Please Look After Mom

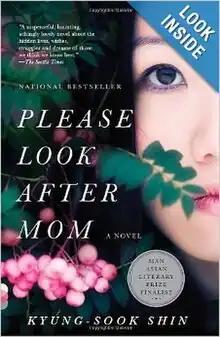
English Paperback Reprint Cover

Please Look After Mom is a novel by South Korean author Kyung-sook Shin. It sold a million copies within 10 months of release in 2009 in South Korea, is critically acclaimed internationally and the English translation by Chi-young Kim won the 2011 Man Asian Literary Prize. The novel has been adapted as a stage play and musical.